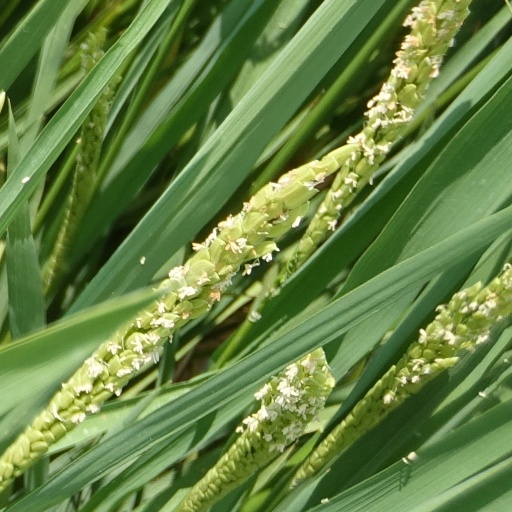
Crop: rice